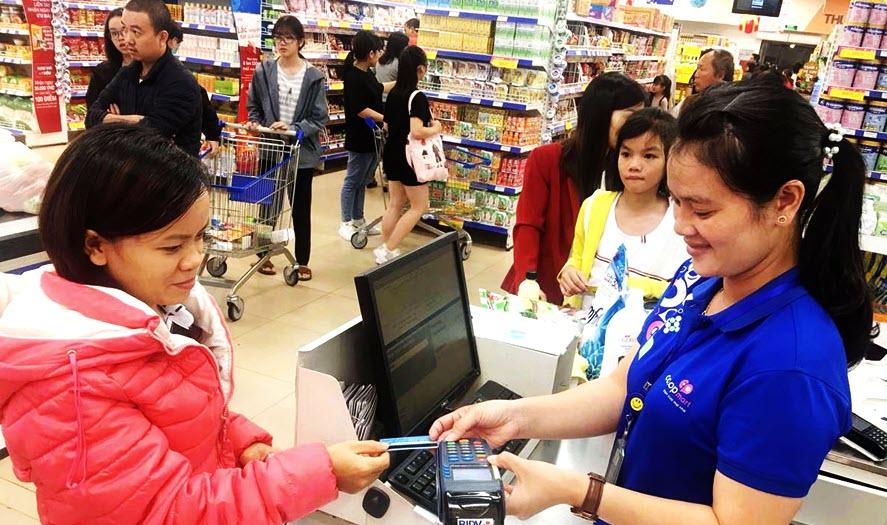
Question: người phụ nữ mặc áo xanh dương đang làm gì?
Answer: đang quẹt thẻ thanh toán cho khách